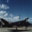
Label: airplane